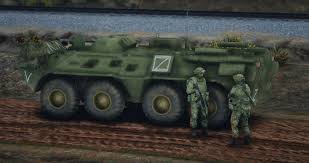
Label: BTR